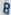
Number: 8